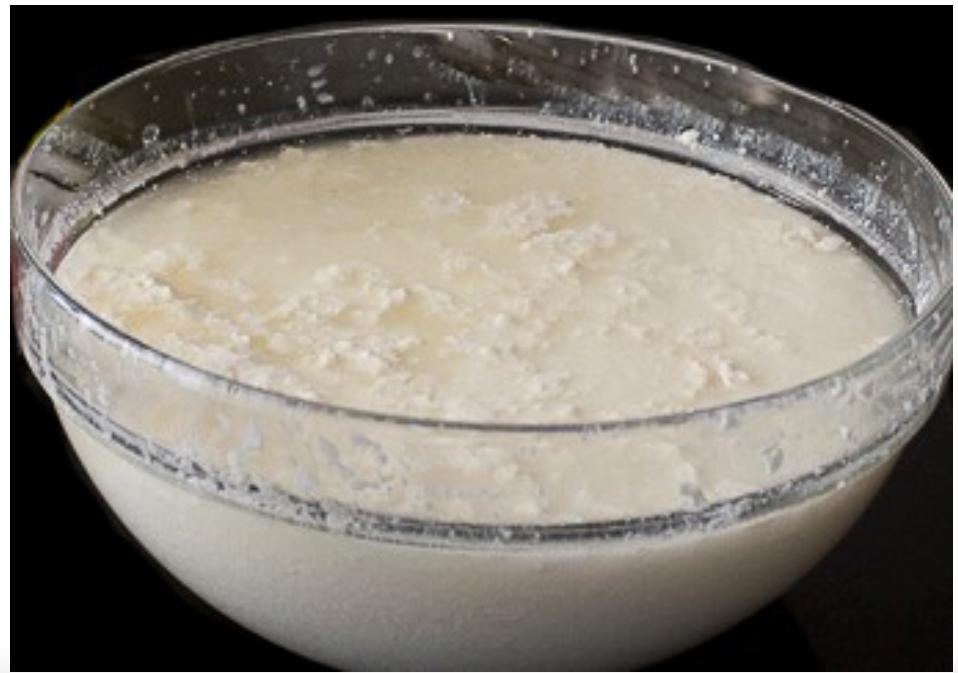
Bilauri moja ya kioo imewekelewa sehemu iliyo nyeusi. Bilauri hii, ina maziwa yaliyoganda ndani yake. Maziwa haya, ni ya rangi nyeupe na maziwa haya, hayajajaa kwenye bilauri hii.